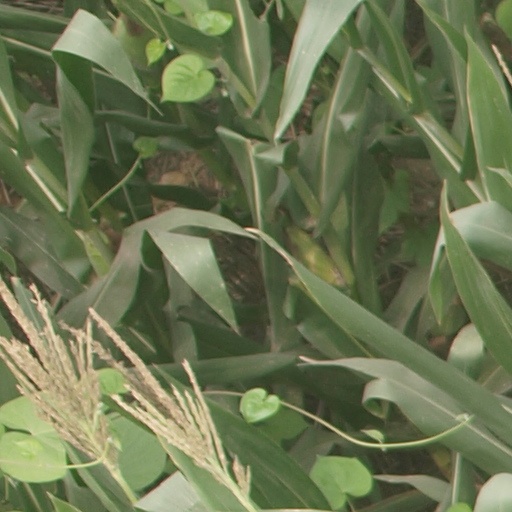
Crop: maize; corn